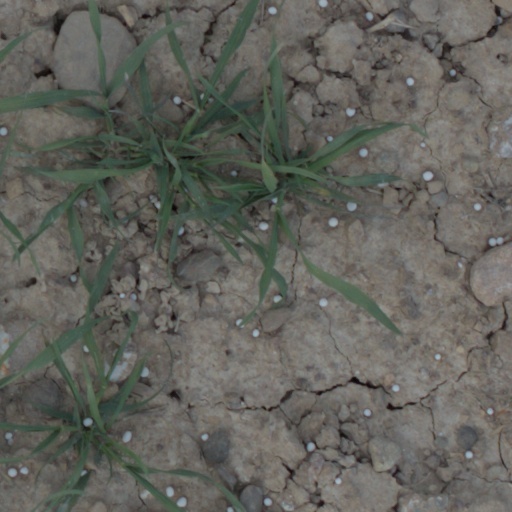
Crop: wheat